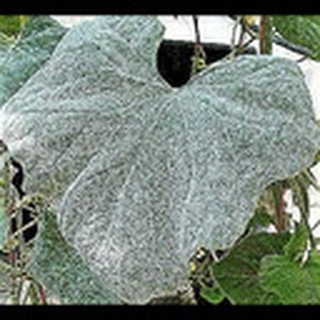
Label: cotton_powdery_mildew